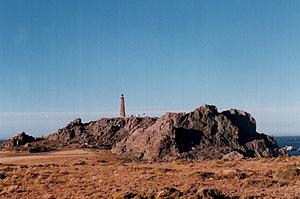
Cabo Blanco est un cap d'Argentine situé sur la côte nord de la province de Santa Cruz en Patagonie, dans le département de Deseado.
Le phare de Cabo Blanco est un phare actif situé sur Cabo Blanco, à l'extrême sud du Golfe San Jorge, dans la Province de Santa Cruz en Argentine.
Cette page dresse la liste des phares en Argentine.